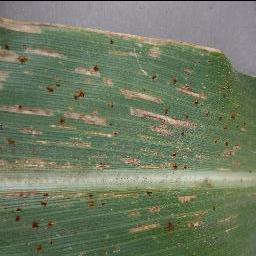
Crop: corn
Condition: (maize)_cercospora_spot_gray_spot